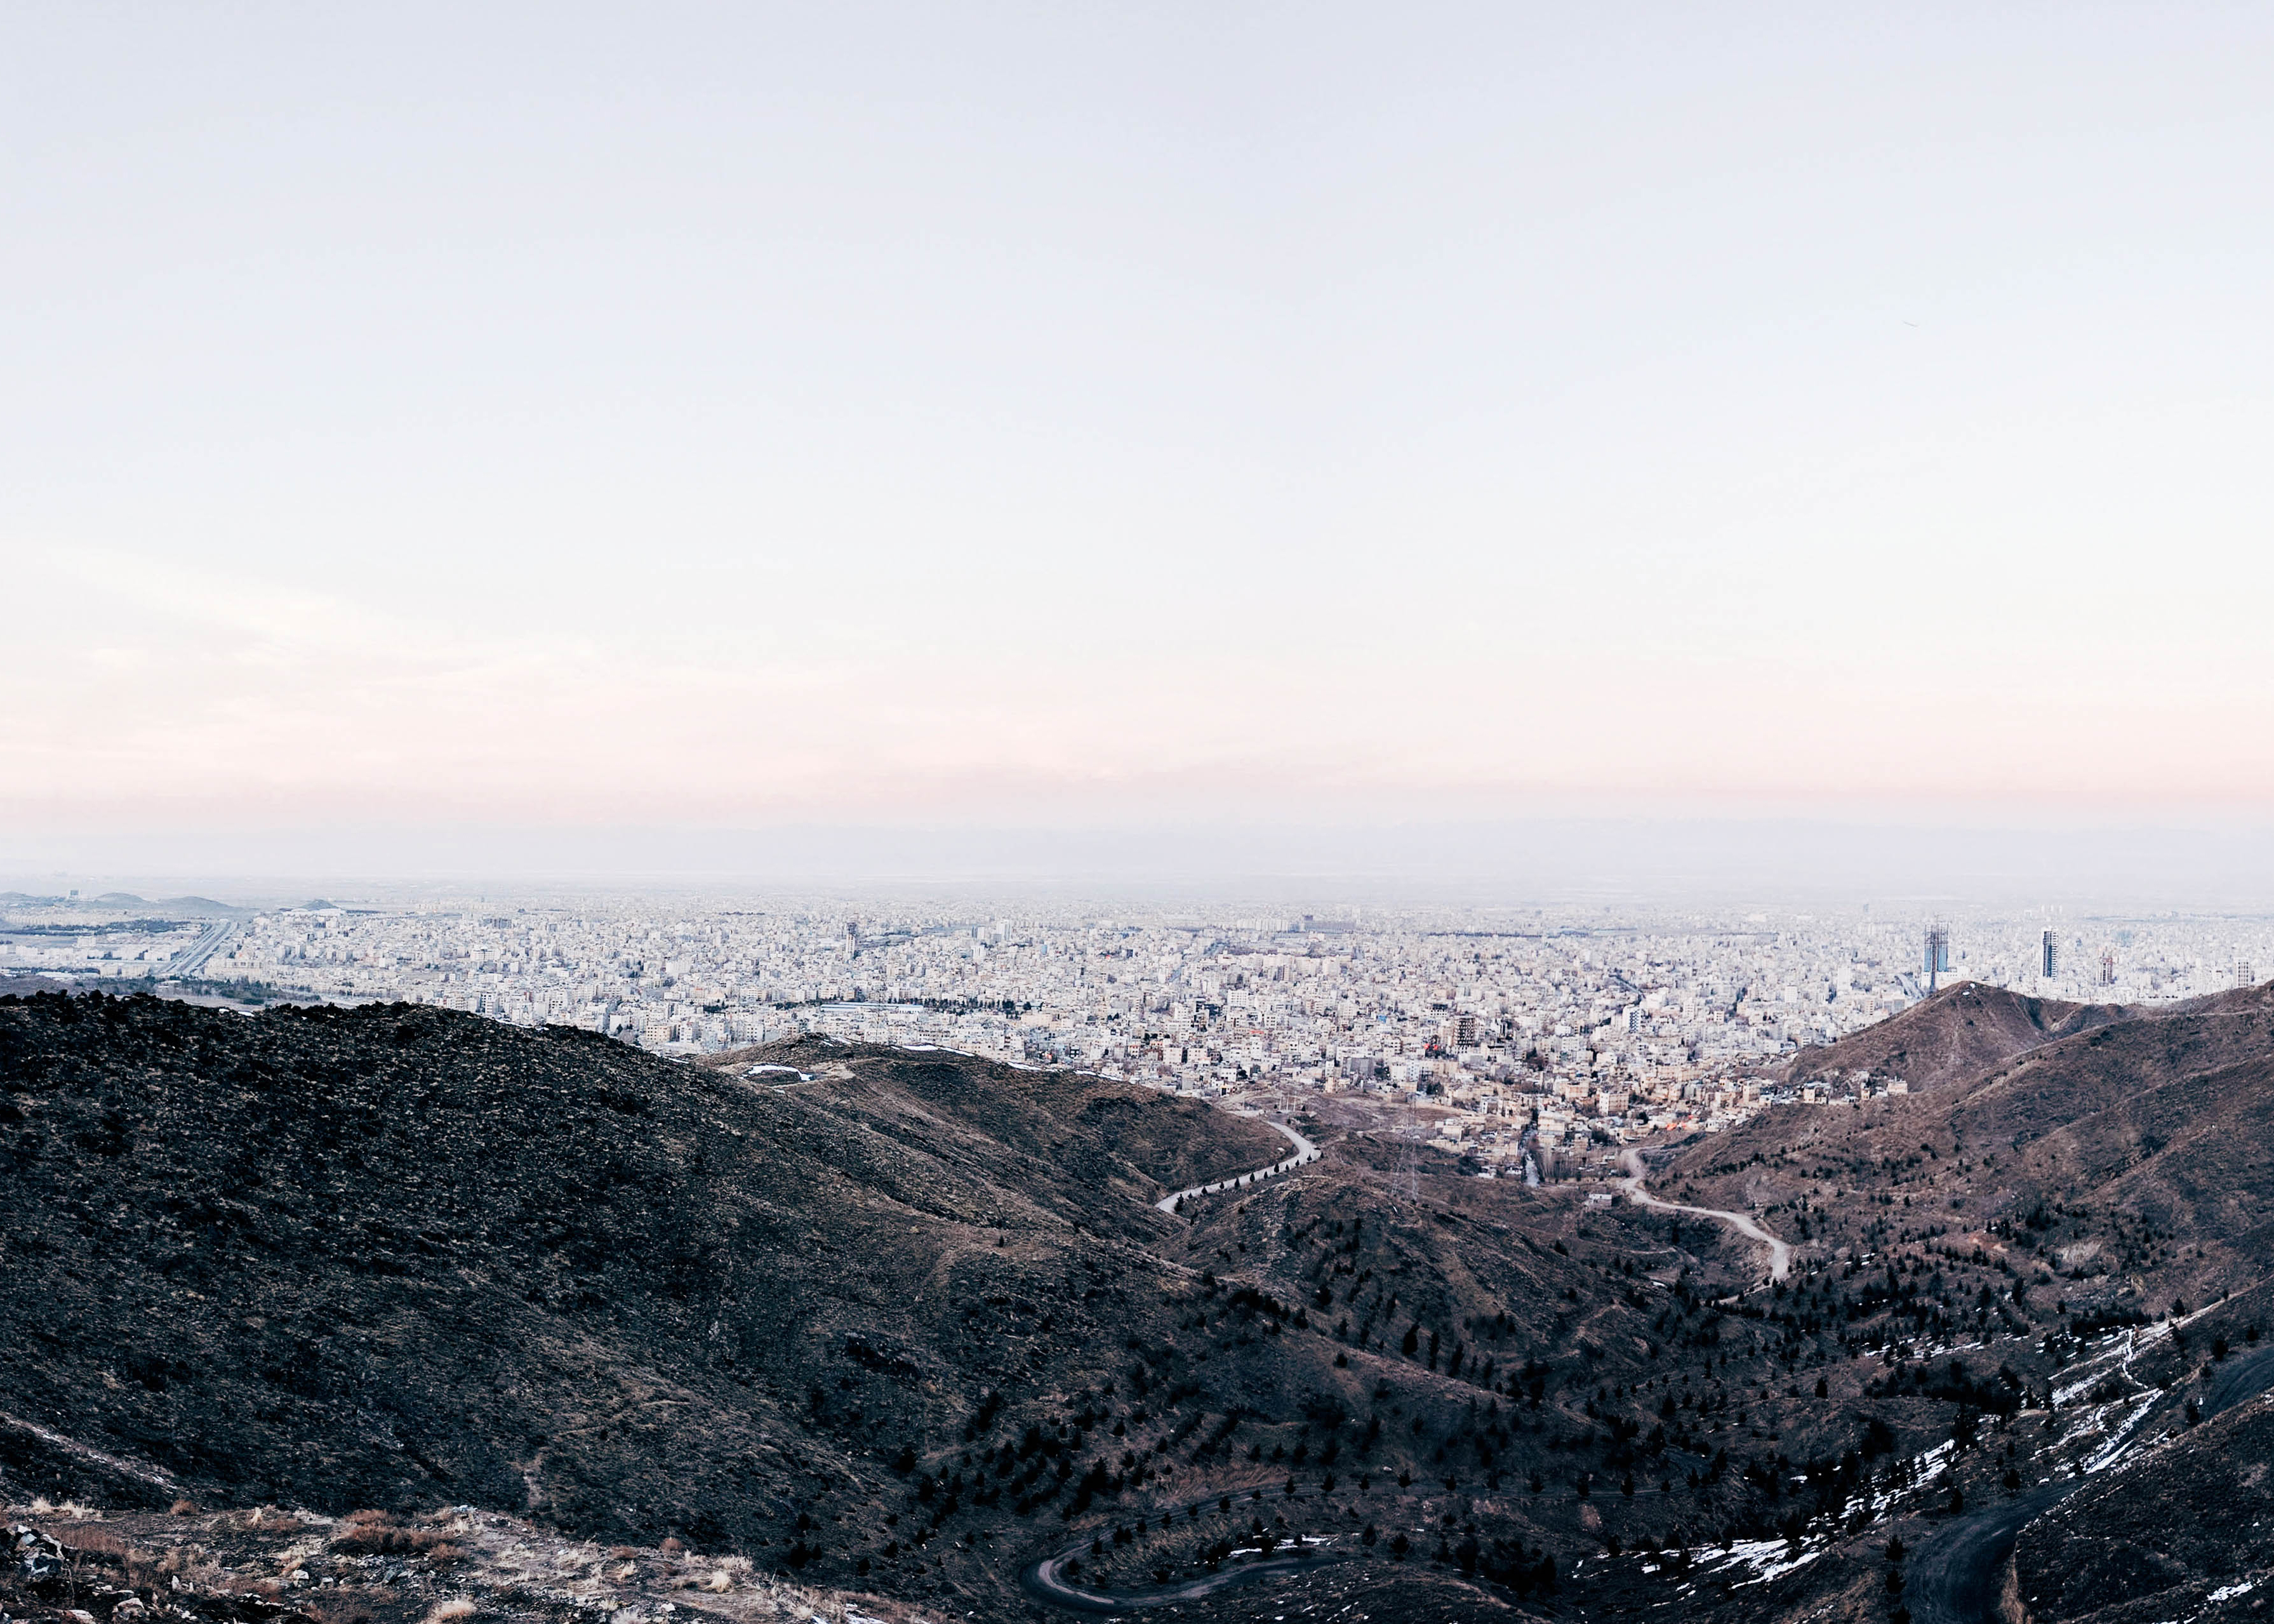
landscape, sea, coast, rock, ocean, horizon, mountain, snow, winter, road, morning, hill, city, mountain range, cityscape, panorama, cliff, weather, winding, terrain, summit, landform, atmospheric phenomenon, mountainous landforms